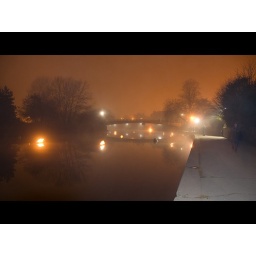
An informal gathering by the river to set flaming water craft along to the weir